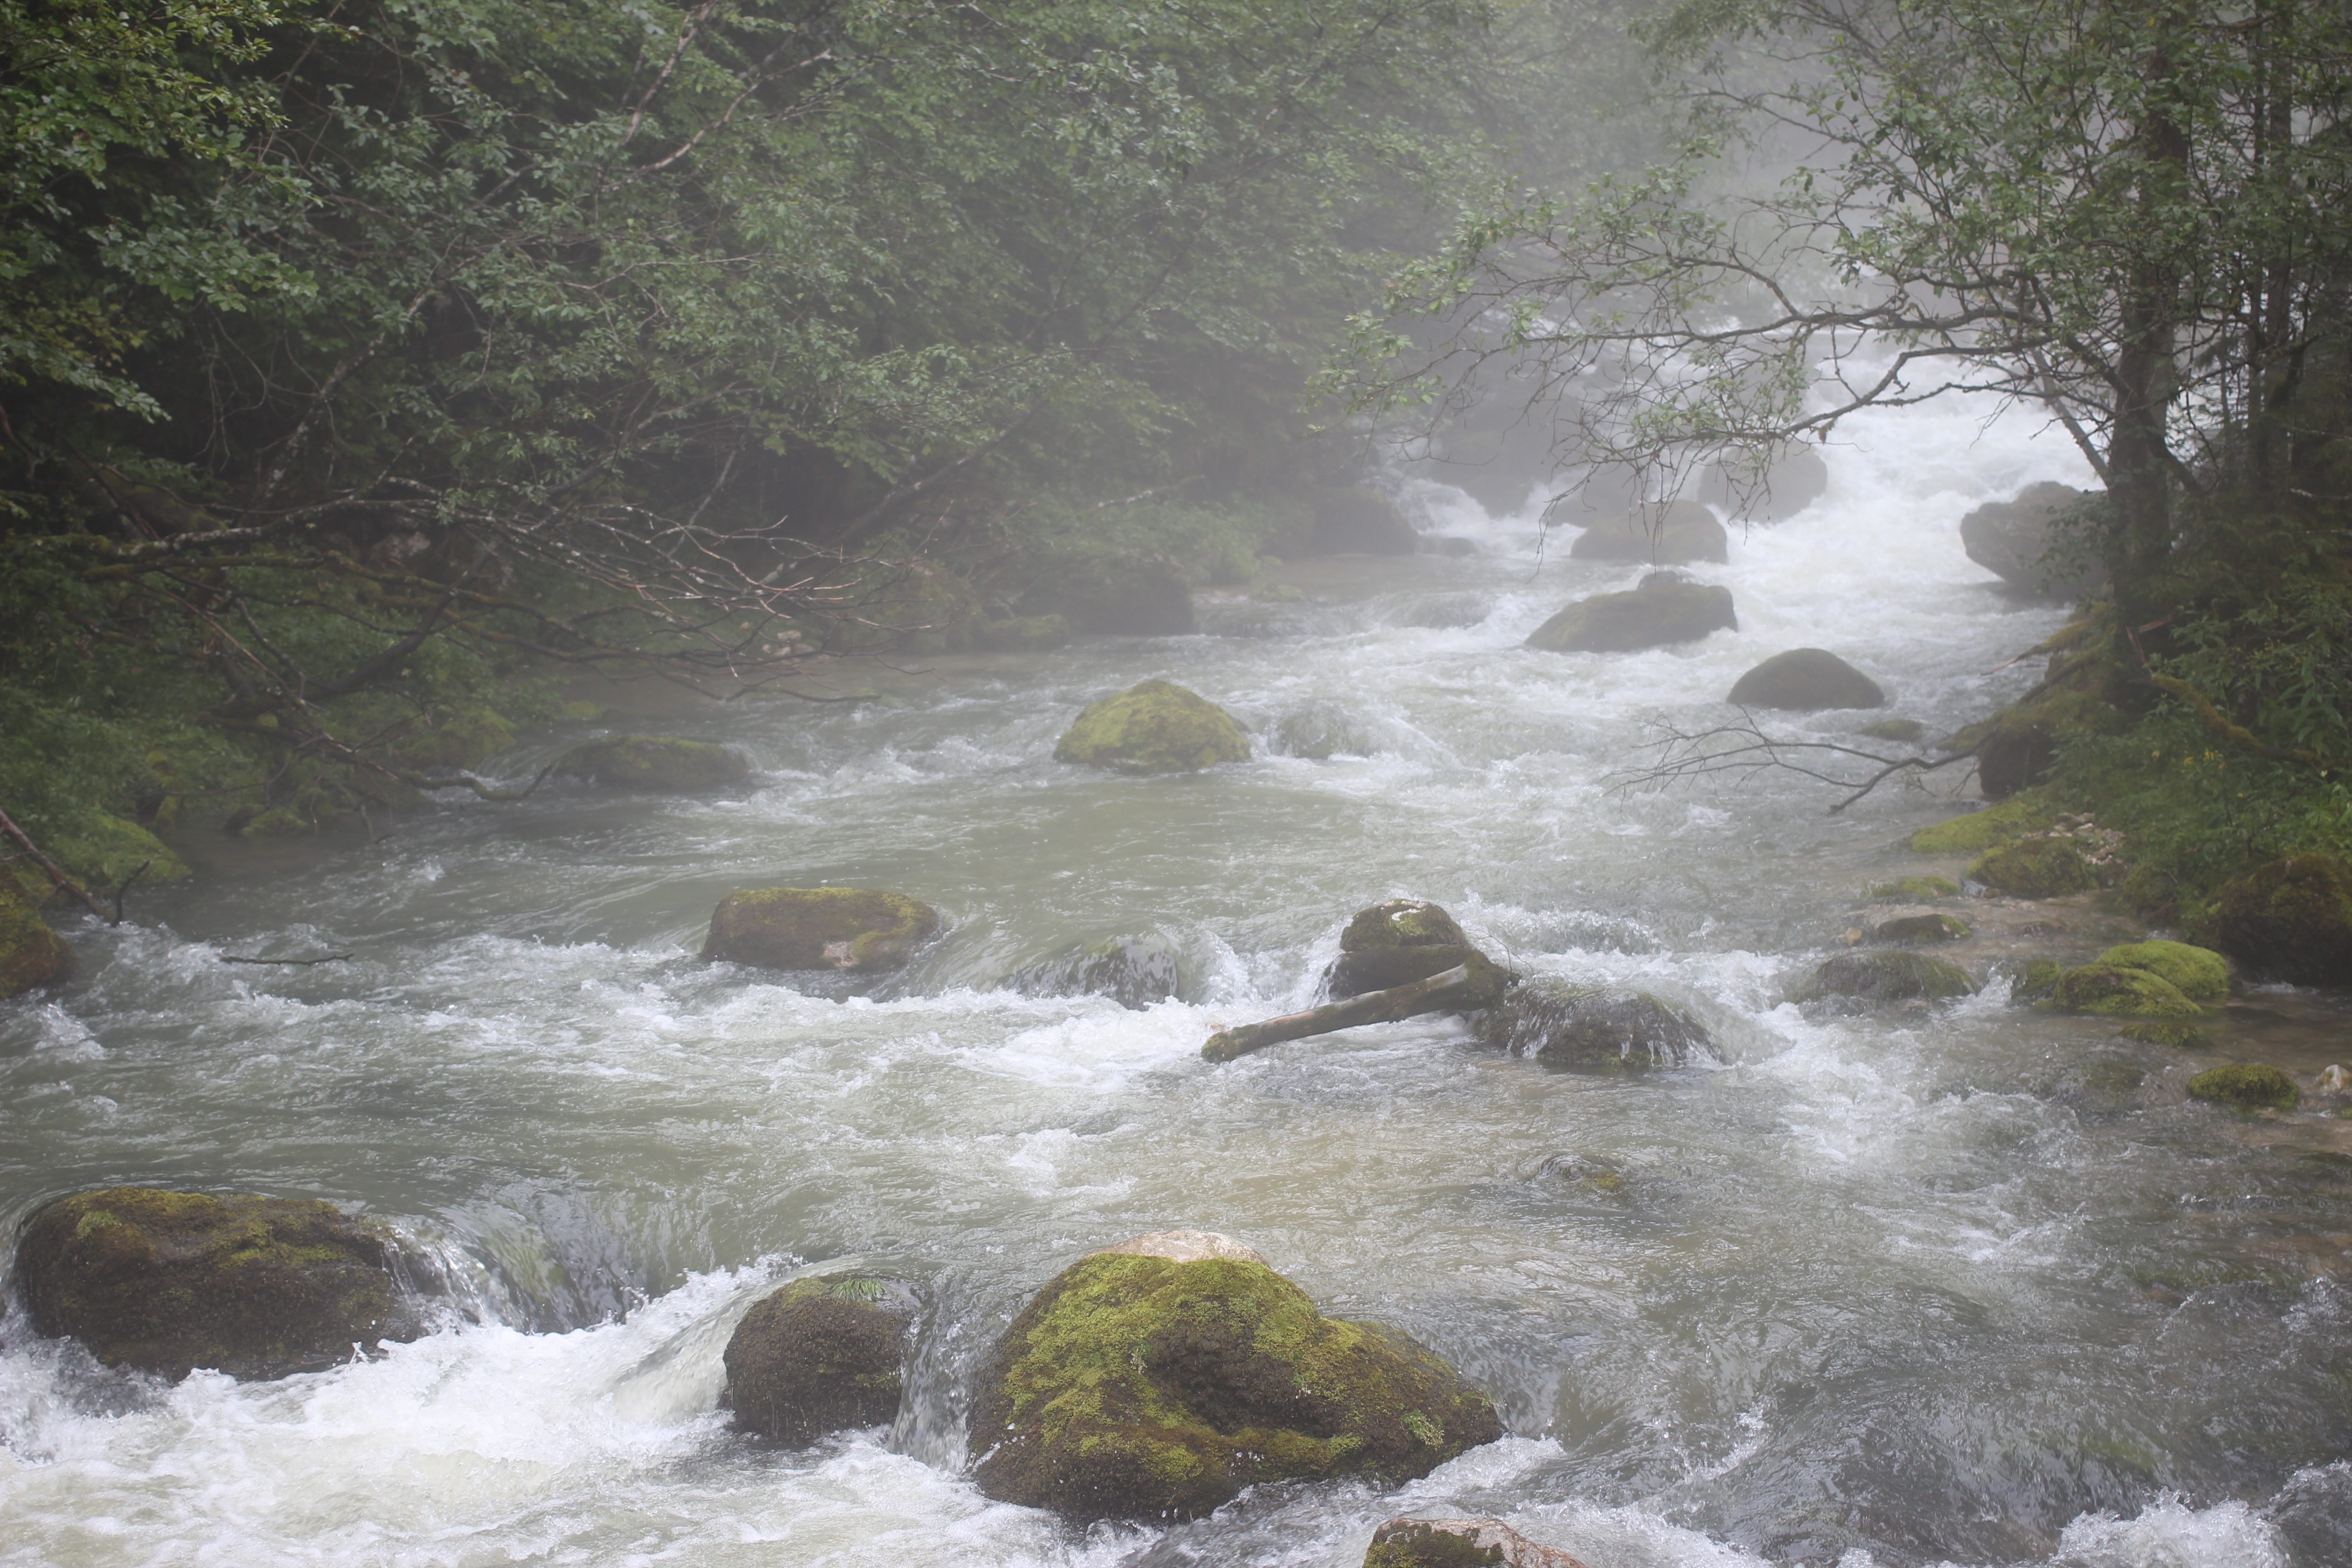
water, creek, river, valley, stream, haze, rapid, body of water, water feature, watercourse, landform, geographical feature, atmospheric phenomenon